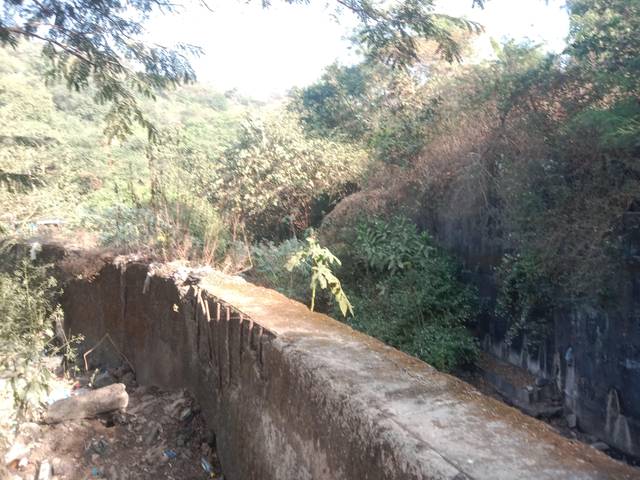
Region: India
Coordinates: 19.102, 72.905